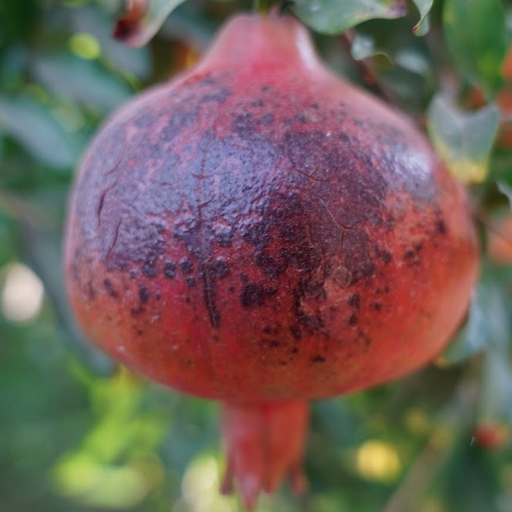
Label: Sunburn